Korg Trinity

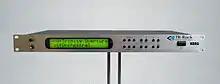
Korg TR-Rack soundmodule (1998)

Late 1997 saw the launch of the TR-Rack "Expanded ACCESS" synthesizer module ($1,599/£999 MSRP), a 1U rackmount version of the Trinity synthesizer and effects system (without sequencer or floppy disk drive) that was fully patch-compatible with Trinity ACCESS-synthesis (but not Solo or MOSS DSP-synthesis). The "Expanded" designation effectively added a fixed PCM-ROM version of the PBS-TRI, both expanding the original 24MB PCM-ROM to 32MB (an additional 39 multisamples and 200 drum samples) and doubling the ACCESS-synthesis patch memory of Programs, Combinations, and Drum Kits. However, the 1U size of the TR-Rack meant severely cut-down and/or cumbersome front-panel synthesizer, effects, and Combination editability due to the relatively very small (but physically scaled-up in dimensions) 20-character x 2-line non-graphic display and few control buttons (although Korg included a TR-Rack specific version of Emagic SoundDiver sound-patch editor/librarian Win/Mac PC software). Further, TR-Rack did not offer any of the Trinity's expansion options, except for the DI-TRI. Finally, the lack of floppy disk drive local storage meant that an external PC or SysEX (system exclusive data) storage device via MIDI transmission was necessary to achieve any sound-patch data updates or backup.